Generation of 1928

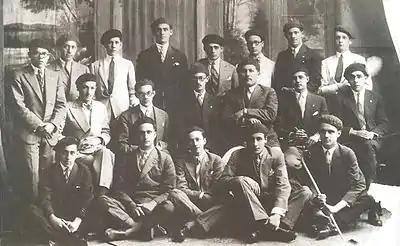
Students of the Generation of 1928.

The Generation of 1928 (Spanish: "Generación del 28") was a group of Venezuelan students who led protests in Caracas in 1928 against the dictatorship of Juan Vicente Gómez.